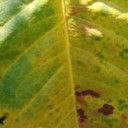
Label: Cerscospora